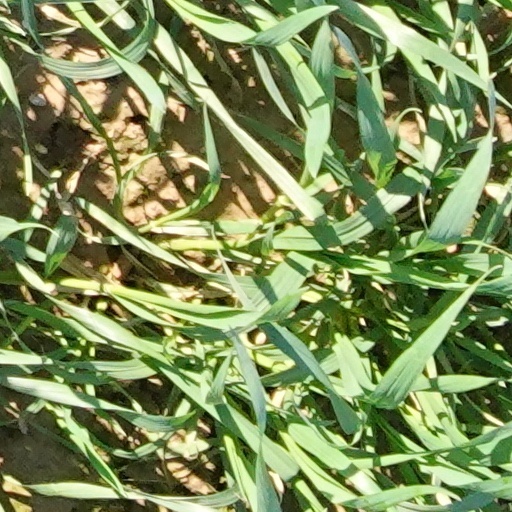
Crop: wheat